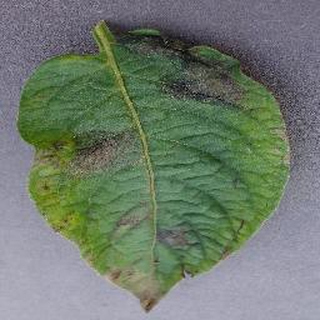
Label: potato_late_blight